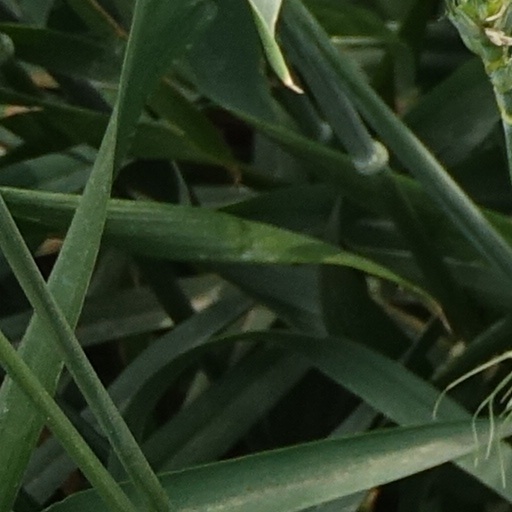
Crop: wheat